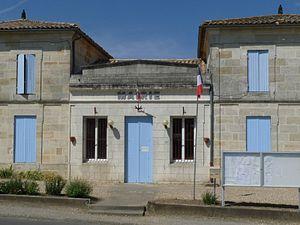
Mairie de St-Ciers-d'Abzac, Gironde, France
Saint-Ciers-d'Abzac est une commune du Sud-Ouest de la France, située dans le département de la Gironde.